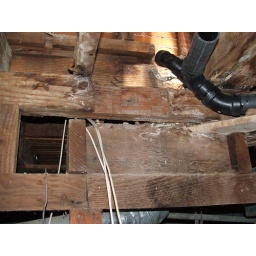
guest bathromm floor under tub location.Needs some additinal support